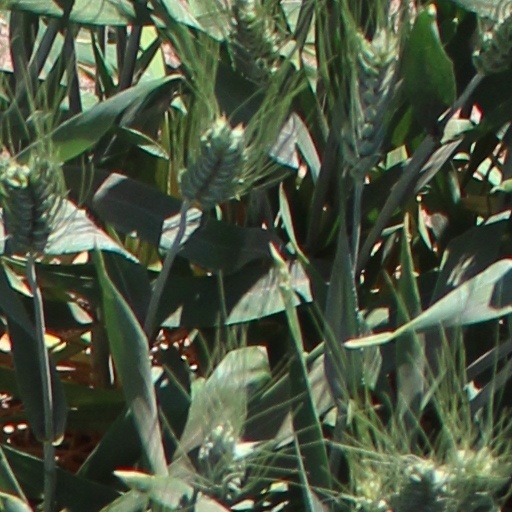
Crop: wheat